Mumbai Central–New Delhi Duronto Express

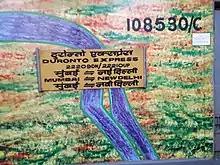
MMCT-NDLS Duronto Express train board.

The 22209 / 22210 Mumbai – New Delhi - Mumbai "Duronto Express, also known as Mumbai AC "Duronto Express, is a 16 Coached fully air-conditioned, non-stop version of Duronto-type service running between and New Delhi. *It is the Fastest Duronto Express Train to connect Financial Capital of India Maharashtra to the National Capital Delhi* . It is maintained by Western Railways (WR), Mumbai division. This train did not make any commercial halts in the past, but now does at Vadodara, Ratlam and Kota. In the up direction, from New Delhi to Mumbai, the service runs with train number 22210 and in down direction, from Mumbai to New Delhi, as train number 22209. Post extension of Sealdah–New Delhi Duronto to Bikaner, this train is currently the fastest Duronto Express in Indian Railways.